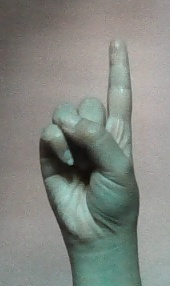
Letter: bb